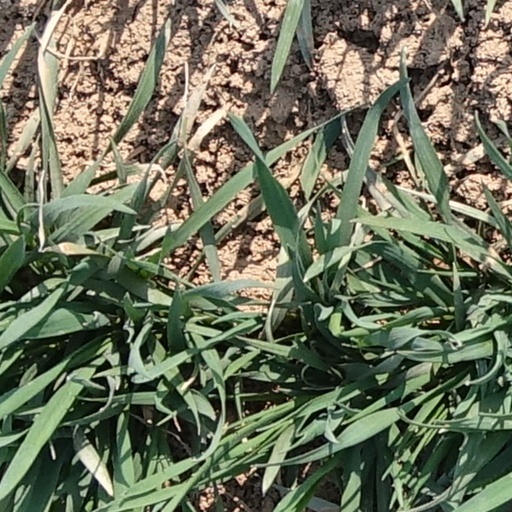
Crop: wheat